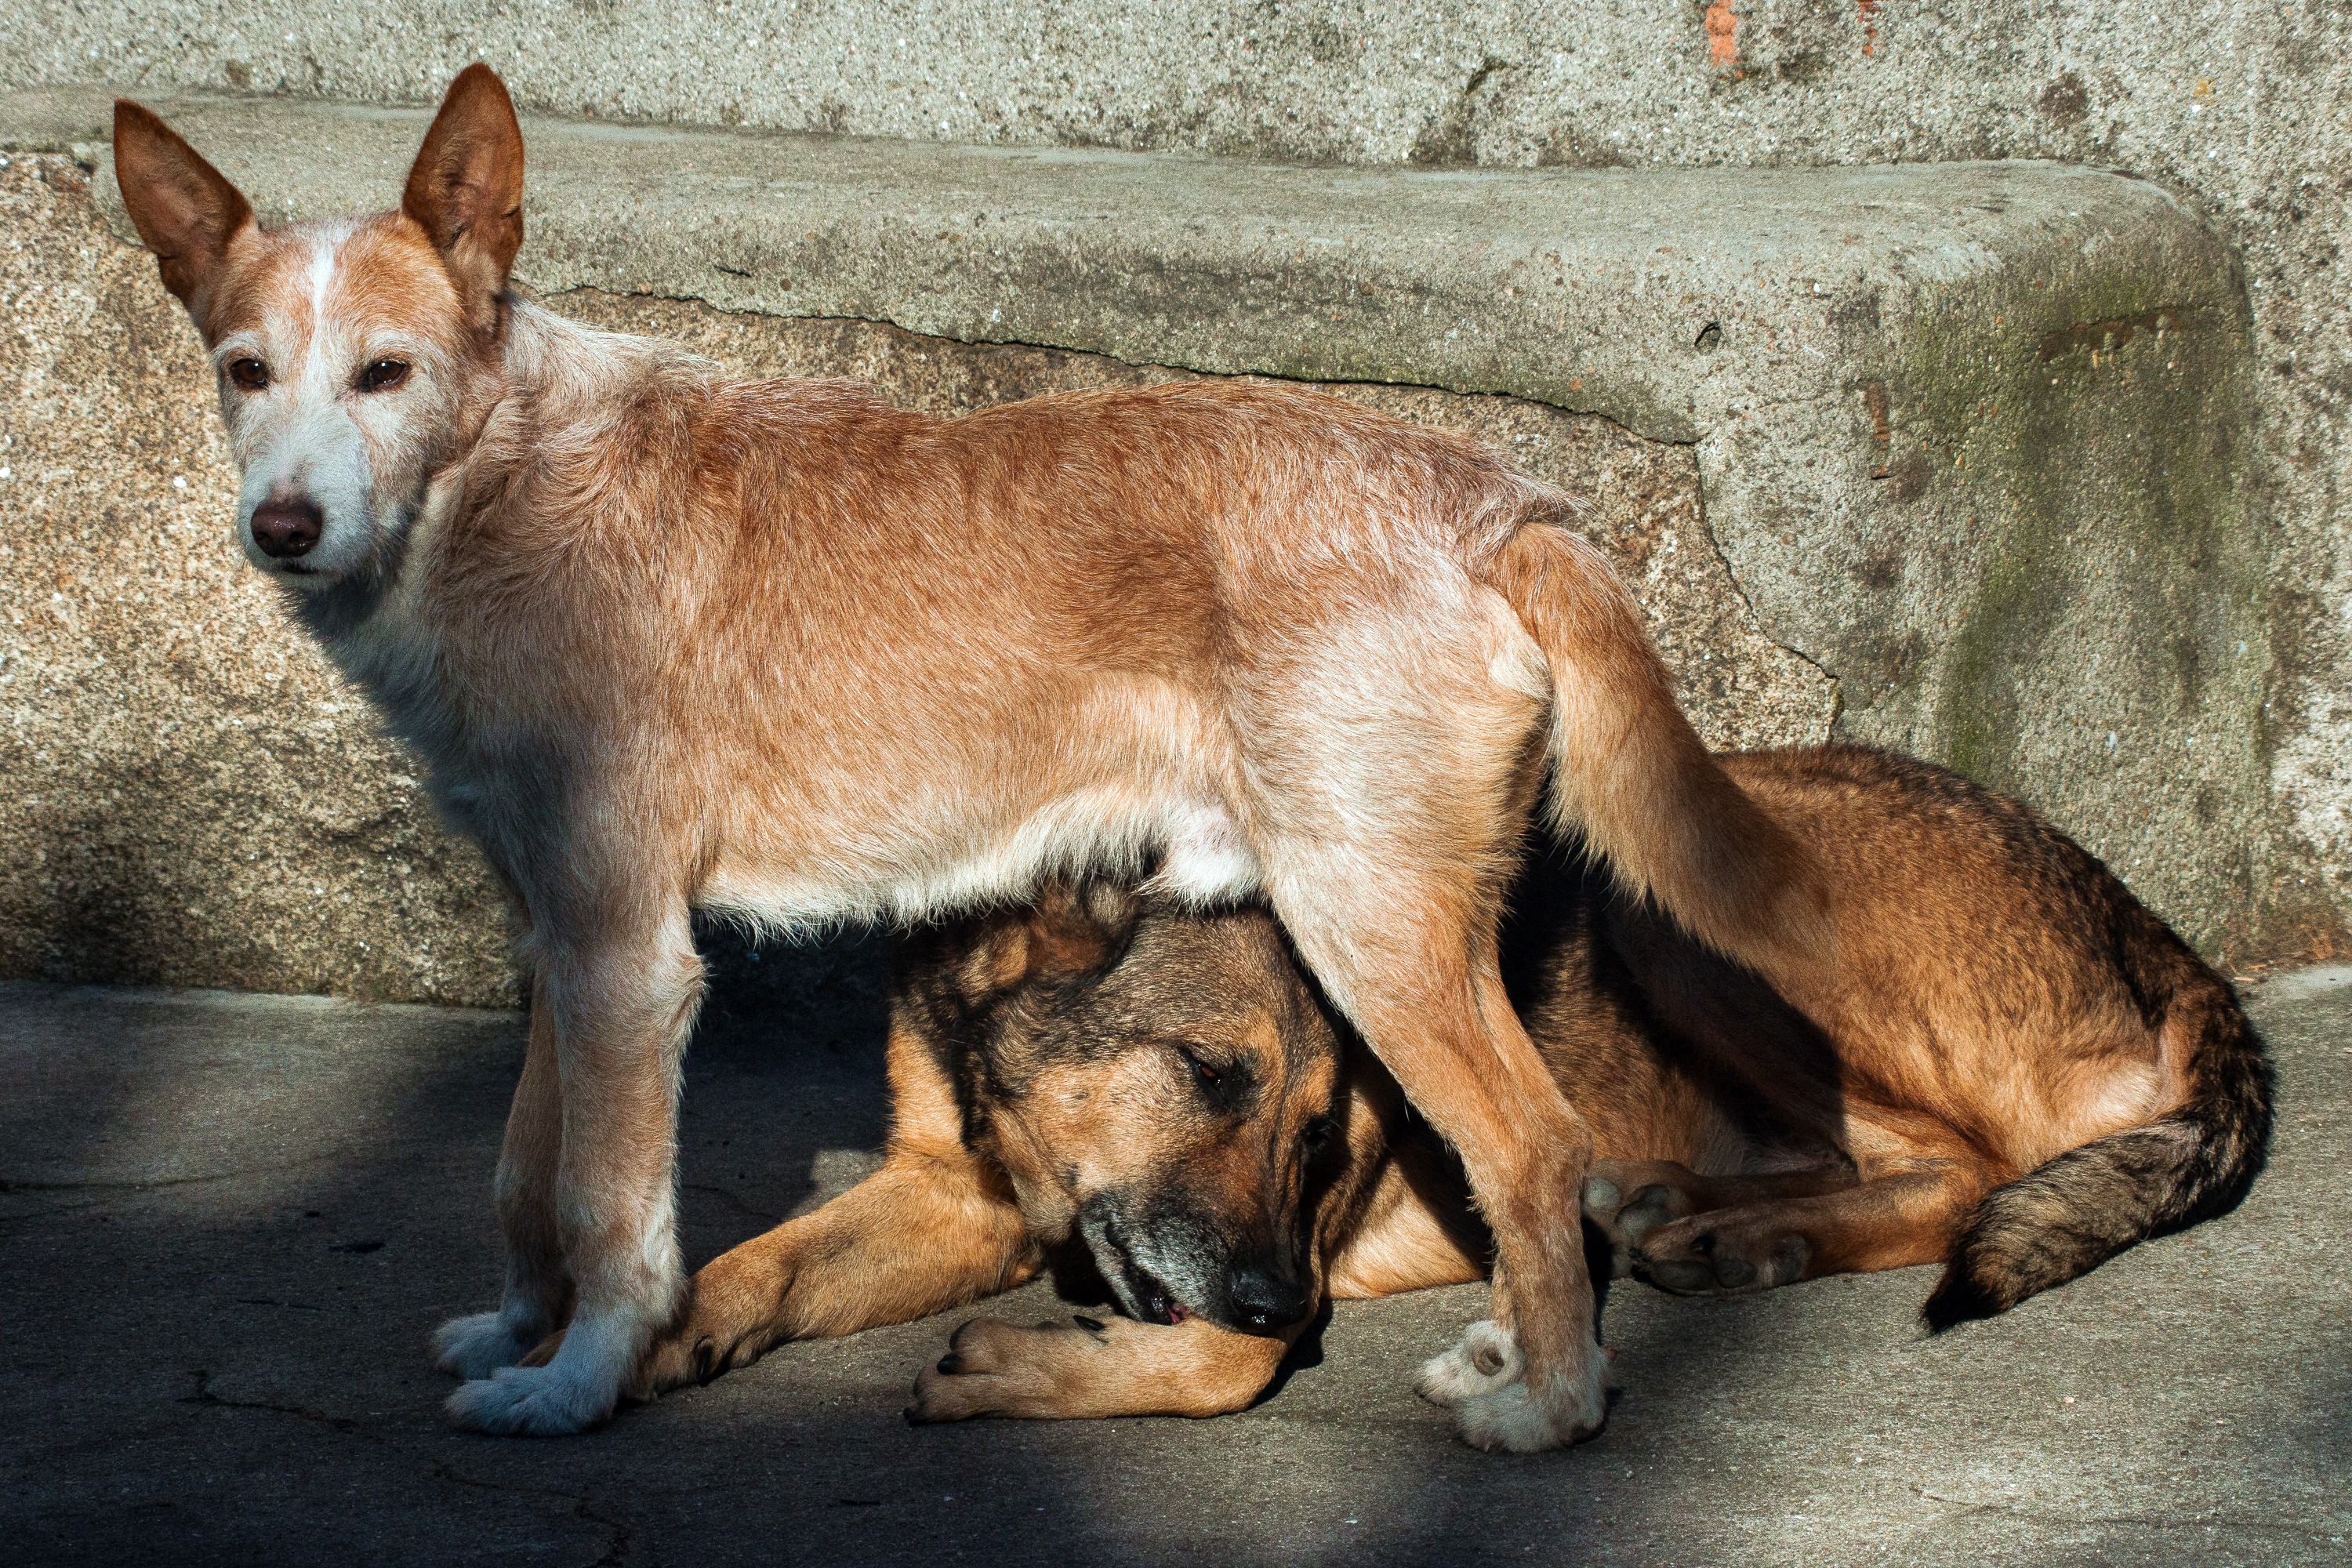
photo, wildlife, mammal, fauna, dogs, animals, vertebrate, a77, g, ggl1, gaby1, xovesphoto, animales, perros, sonya77, sigma50500mm, 50500, xelodegalicia, sonya77v, gabrielcoru a, dingo, street dog, dog like mammal, saarloos wolfdog, wolfdog, czechoslovakian wolfdog, dog breed group, dhole